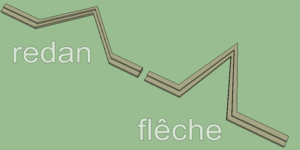
Redan
Redan og flesche - i princippet
En redan og/eller fleche er et fremspring i et udenværk der muliggør observation og beskydning af terrænet foran udenværket. Redanen består af to vinkelret på hinanden stillede facer med åben strube og brystværn medens flechen er mere pileformet.